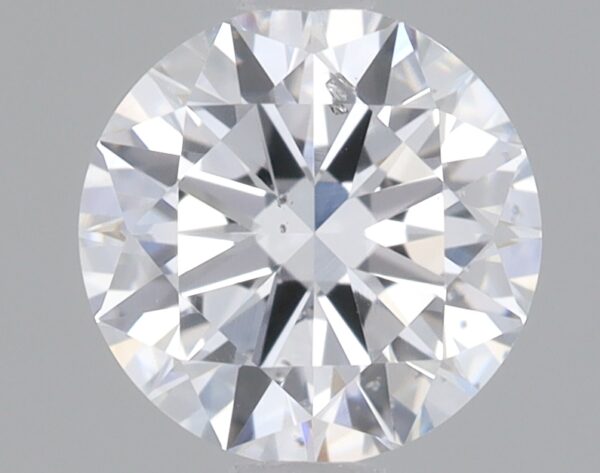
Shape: round
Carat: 0.73
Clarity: SI1
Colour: E
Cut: EX
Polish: VG
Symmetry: VG
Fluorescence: NONE
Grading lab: IGI
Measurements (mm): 5.77 x 5.82 x 3.49